Lai Chi Kok Amusement Park

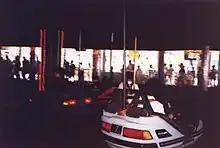
Bumper cars

The park featured theatres, amusement rides, sidestalls, and various water games. Amusement rides included a Ferris wheel, bumper cars, a carousel, distorted mirrors, a gondola, a coffee cup ride, ghost house, and a ding-dong boat. Knife-throwing performances also attracted visitors. An ice rink was part of the winter display, which also included a Snow garden where snow was created for people who had never seen it in the hot climate of Hong Kong.